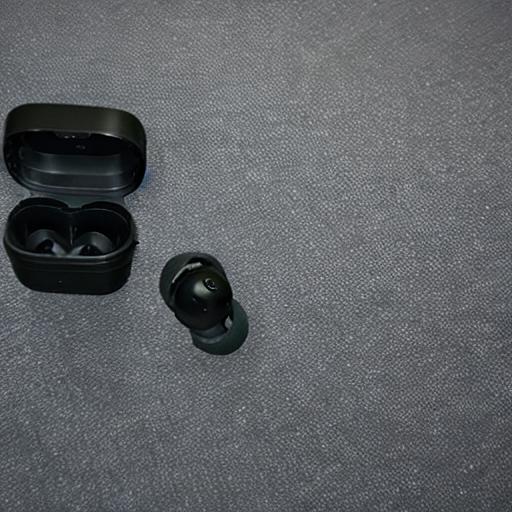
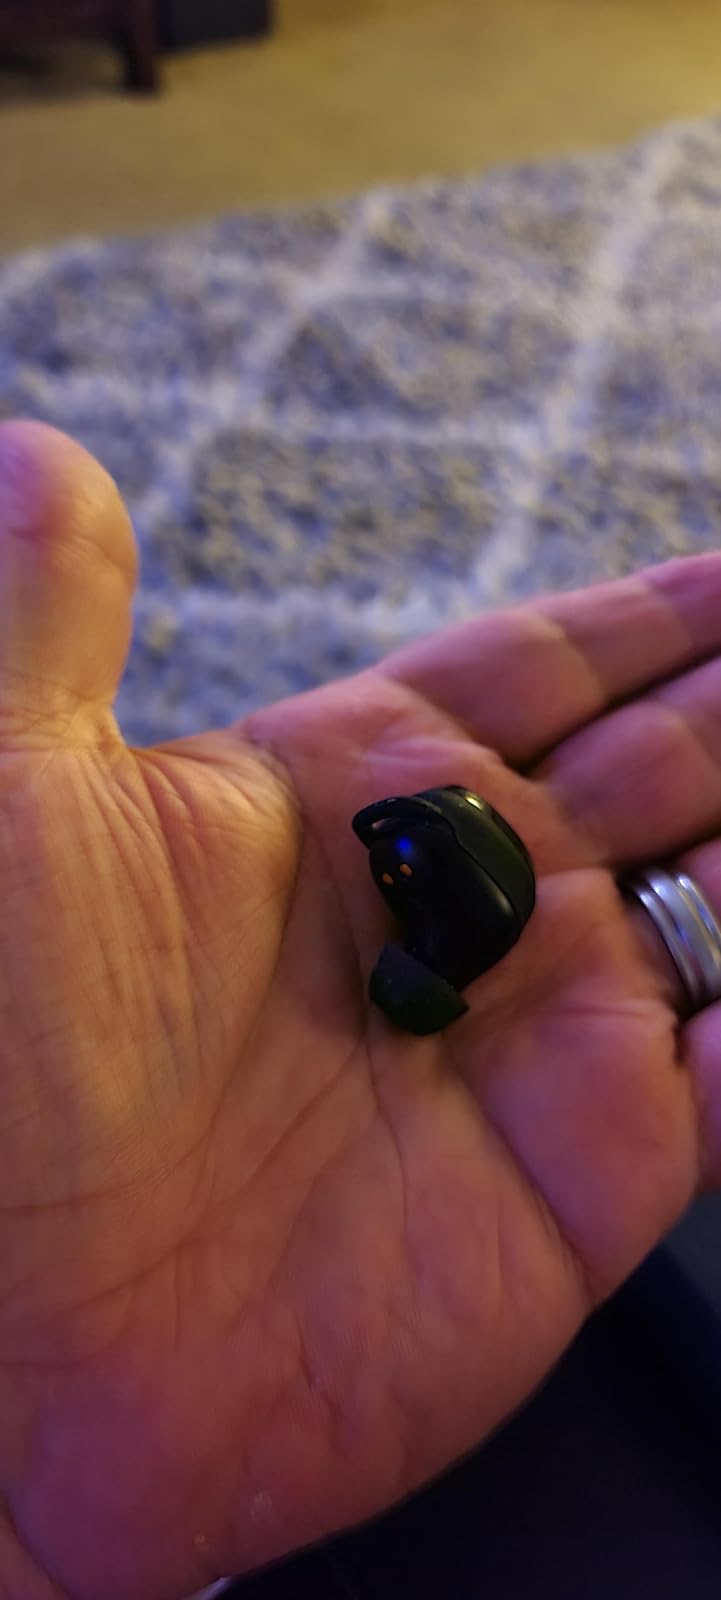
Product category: earbuds
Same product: no